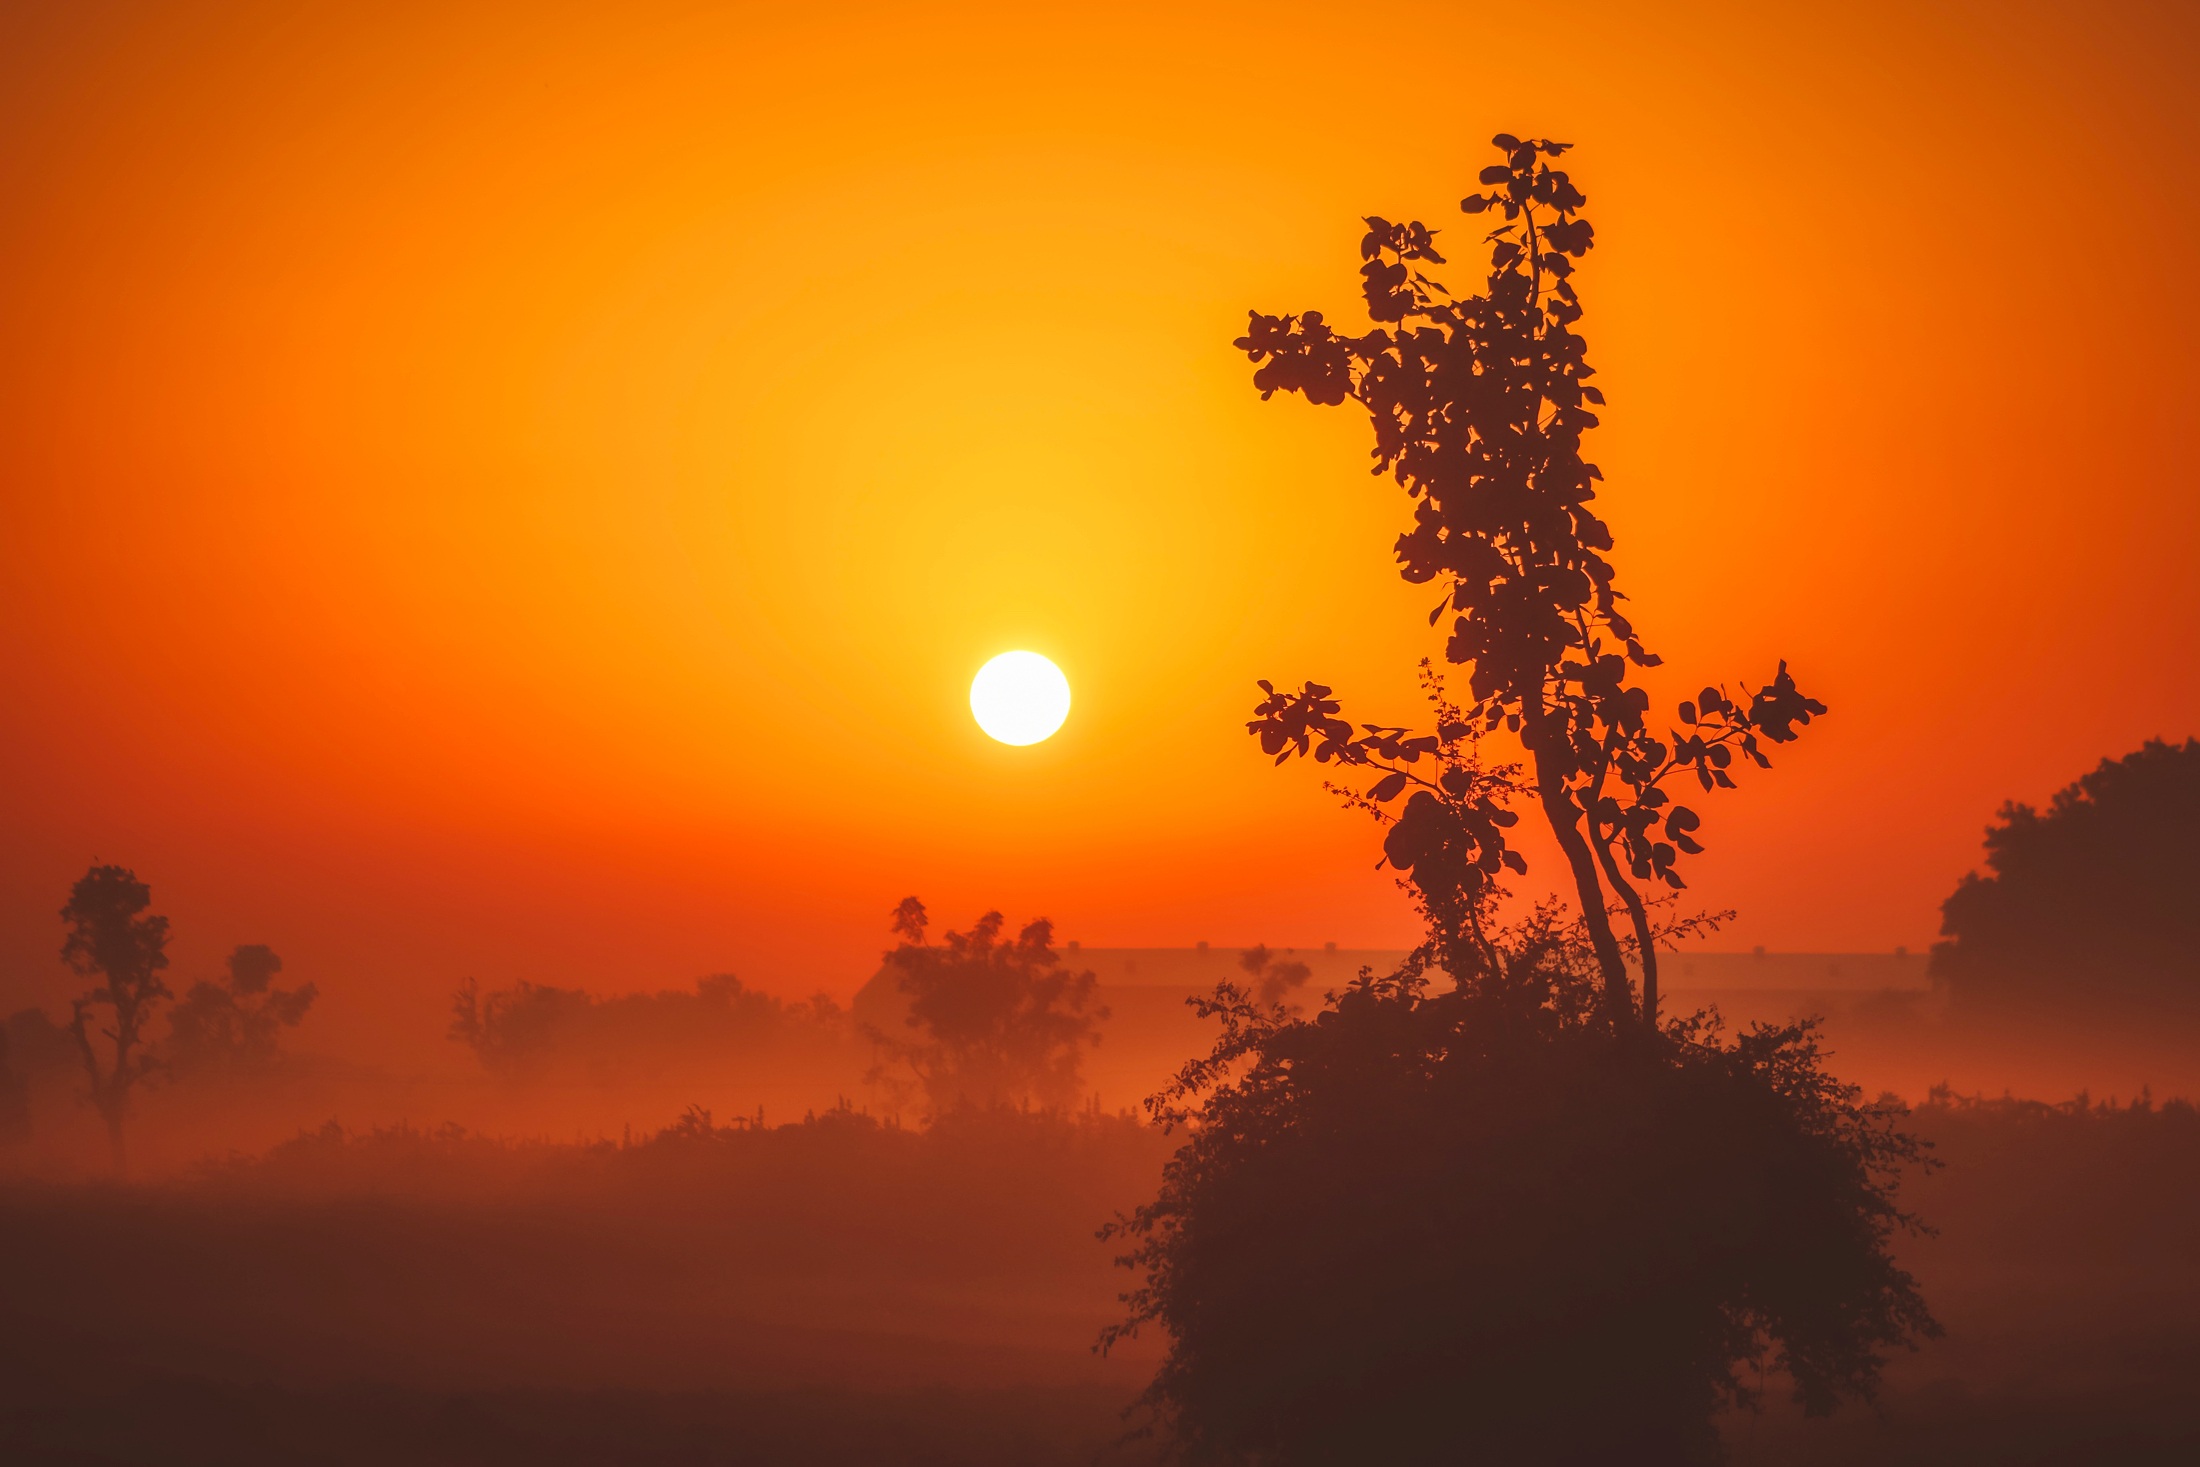
landscape, nature, horizon, sky, sun, fog, sunrise, sunset, mist, field, meadow, countryside, sunlight, morning, dawn, atmosphere, country, dusk, evening, rural, scenic, haze, colorful, outdoors, hdr, beautiful, silhouettes, rising, afterglow, astronomical object, atmospheric phenomenon, red sky at morning